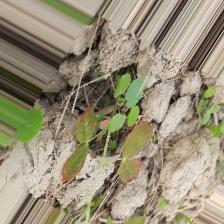
Label: Lentil Rust